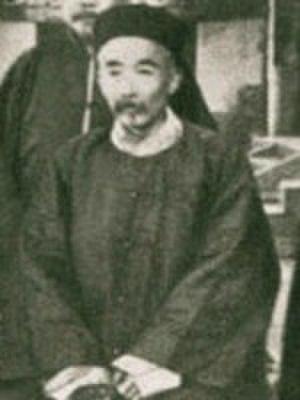
Zaiyi, né le 26 août 1856 et mort le 24 novembre 1922, plus connu sous son titre de Prince Duan, également orthographié Prince Tuan ou Prince Touan, est un homme d'État chinois de la dynastie mandchoue des Qing.